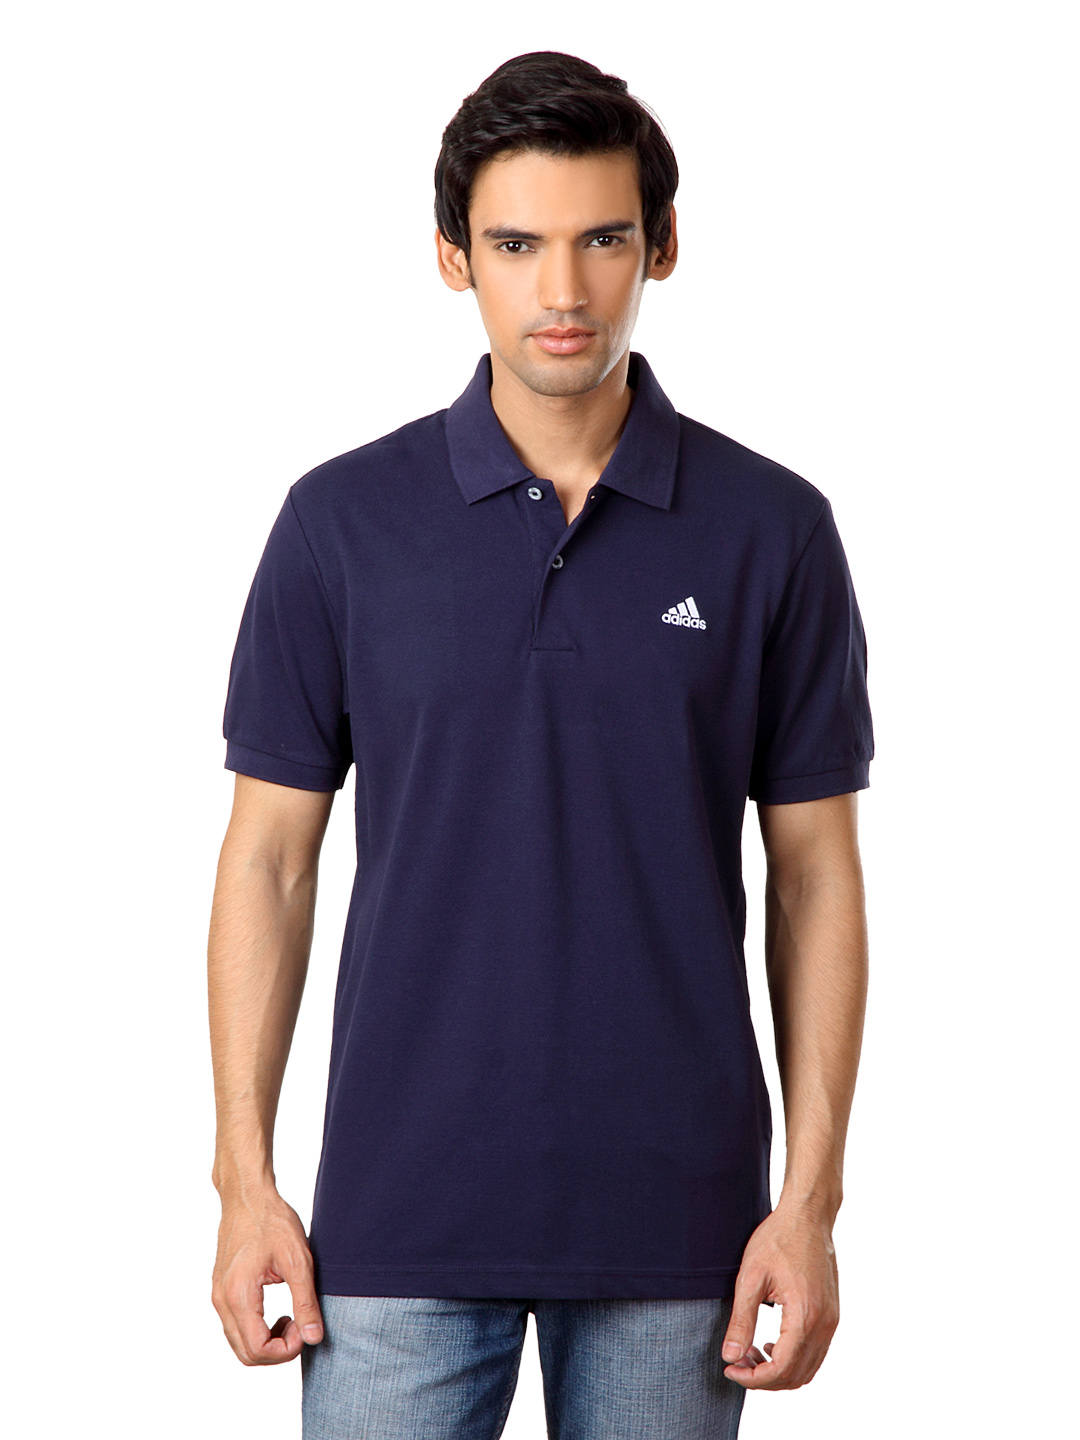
ADIDAS Men Navy Blue T-shirt
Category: Apparel / Topwear / Tshirts
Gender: Men
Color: Navy Blue
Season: Summer 2012
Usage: Casual